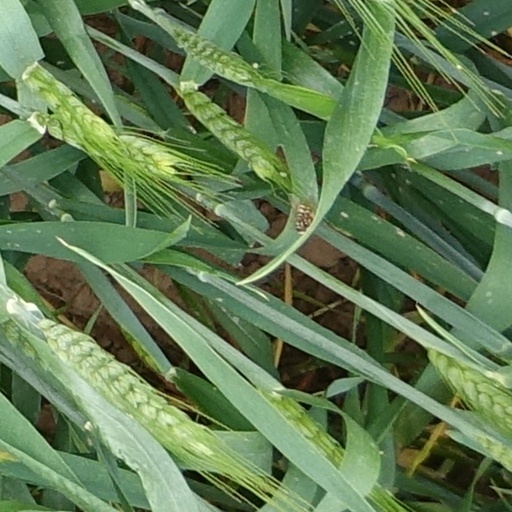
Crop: wheat